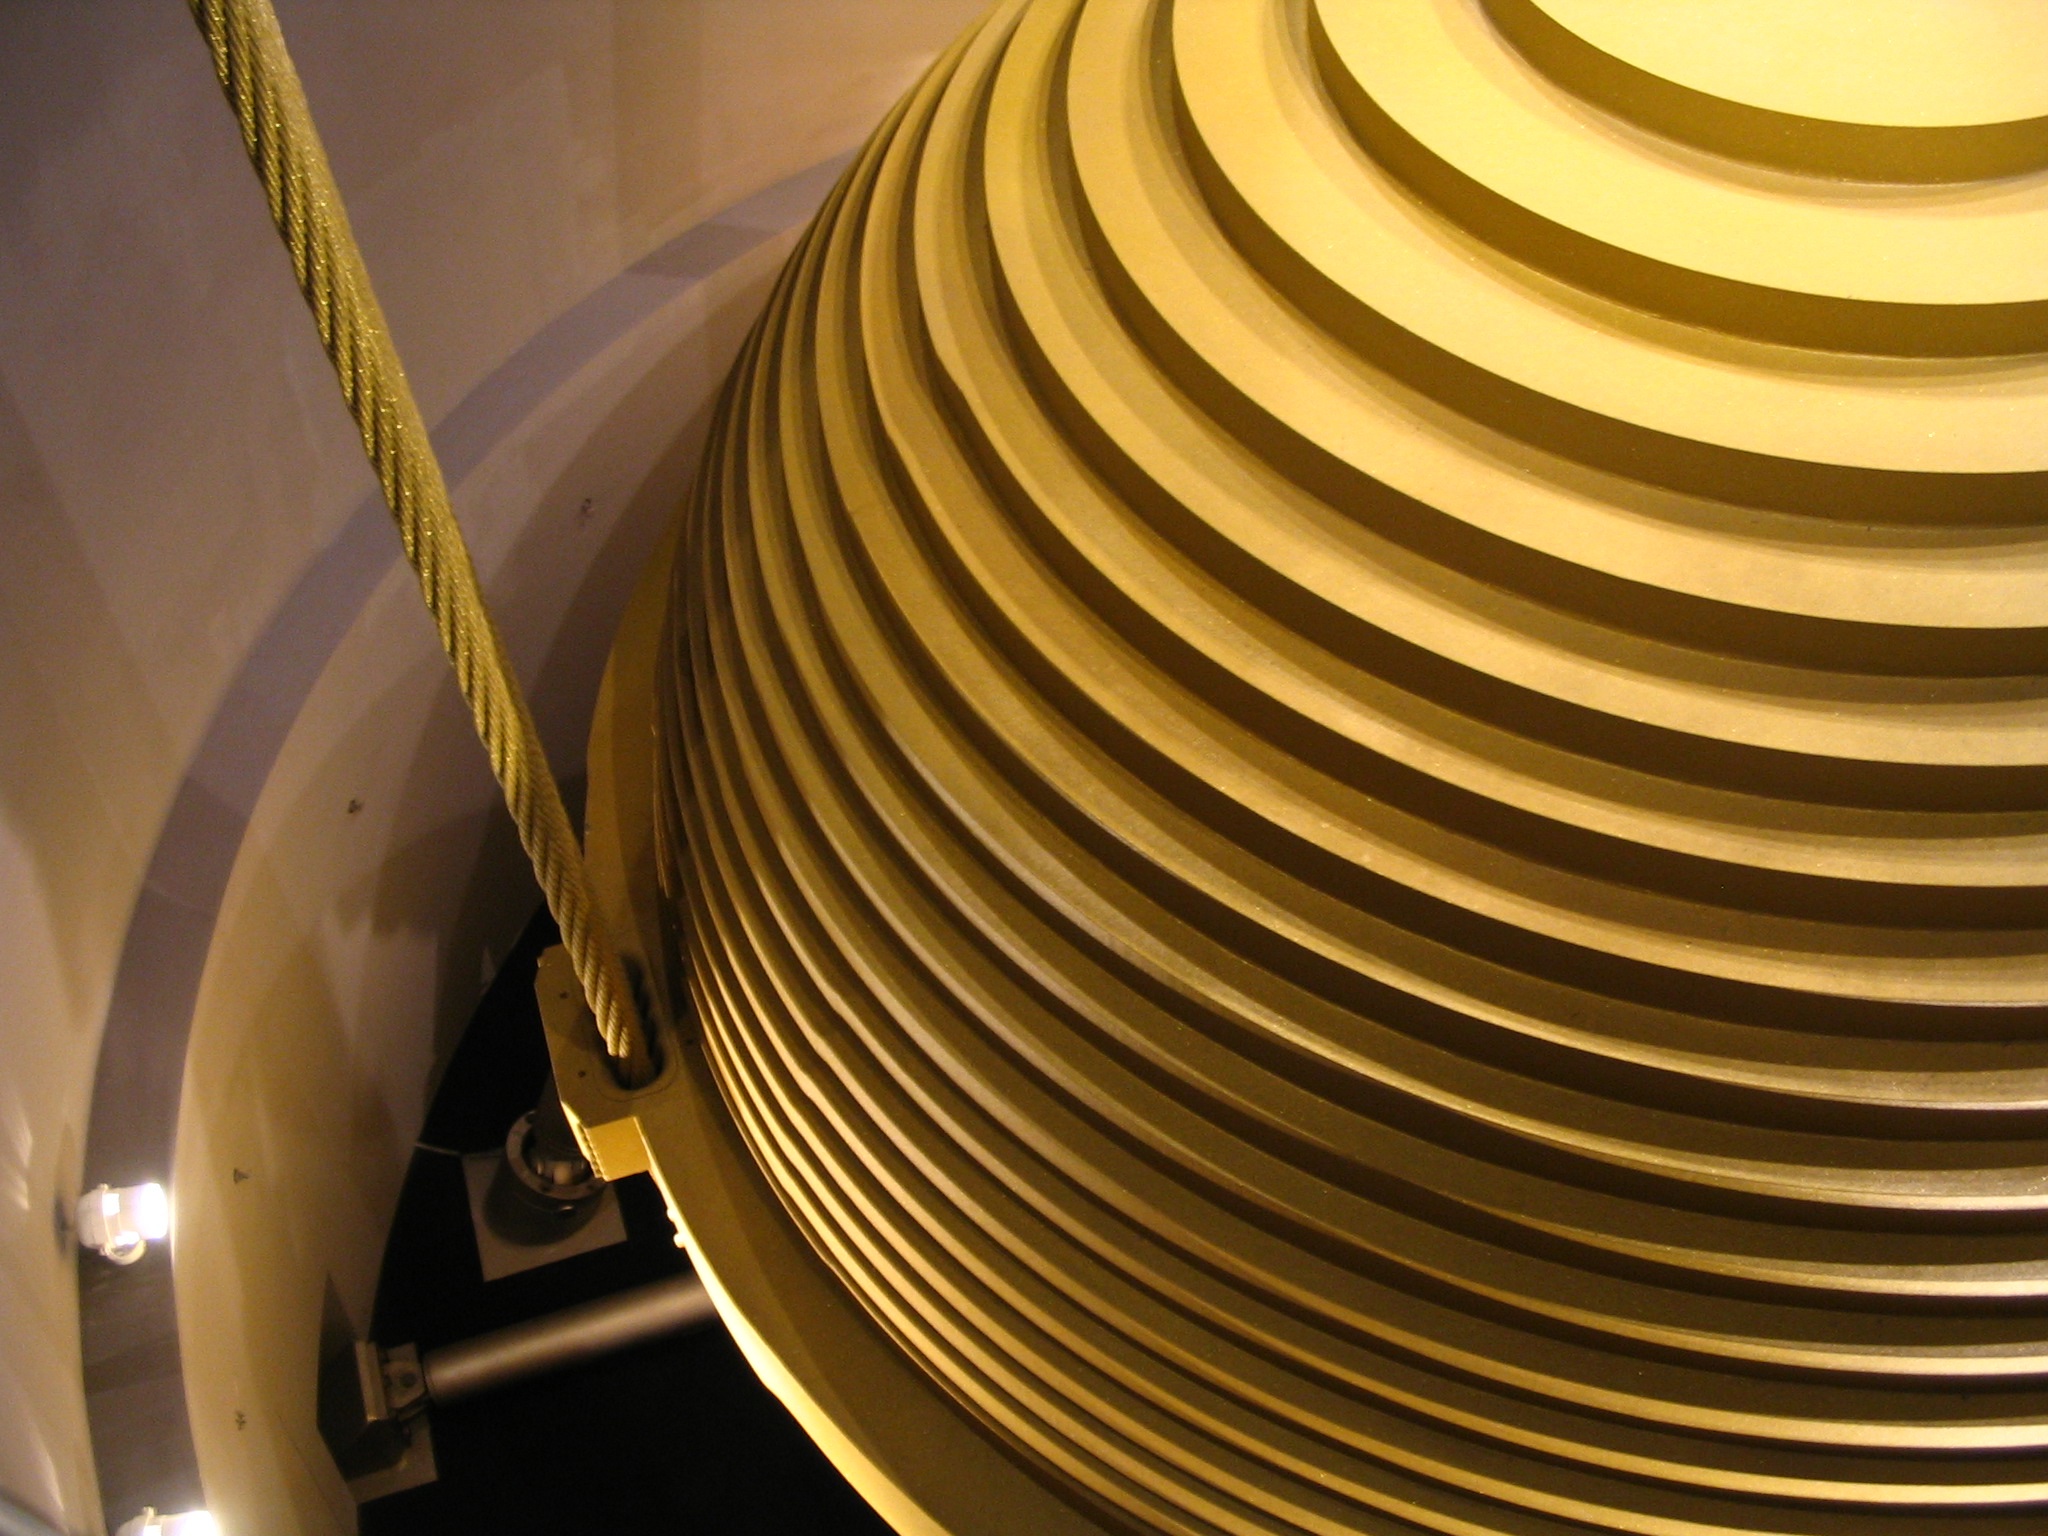
wing, light, wood, wheel, spiral, ceiling, line, metal, yellow, circle, aircraft engine